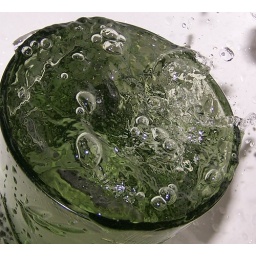
I am bored so I am playing in the tub with water